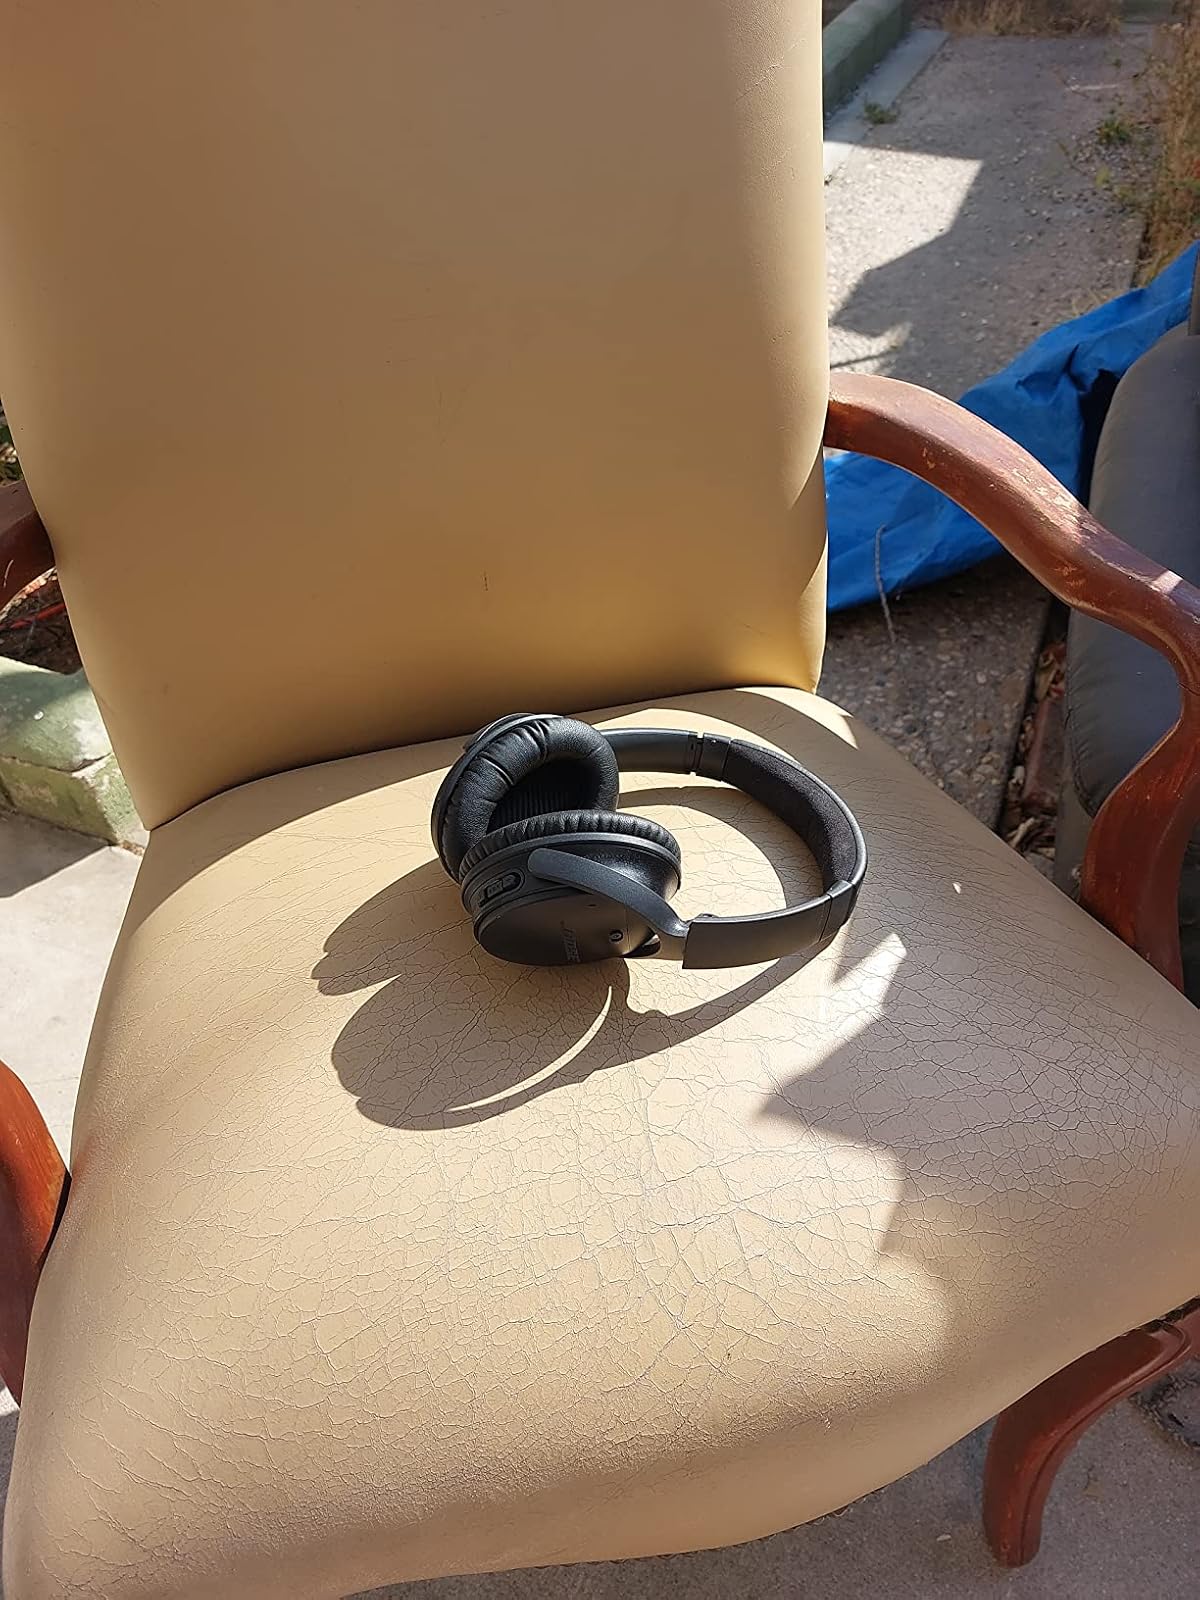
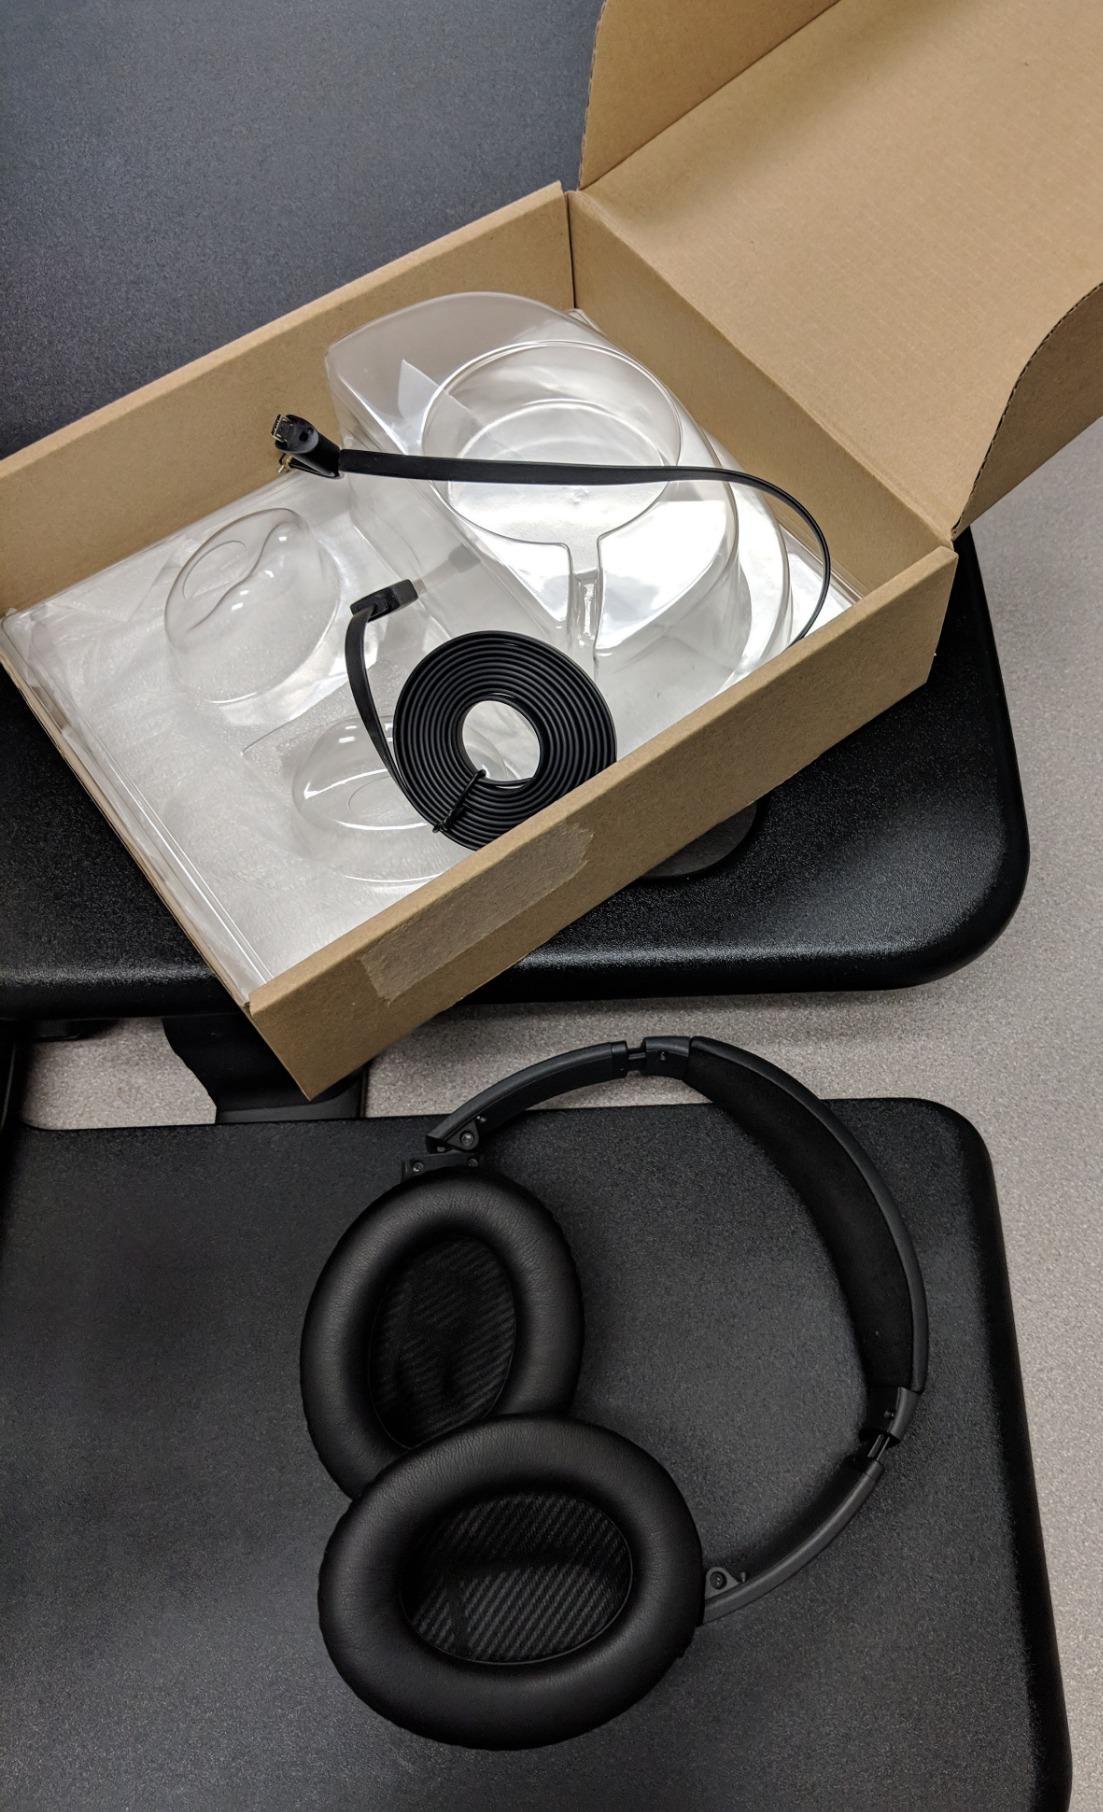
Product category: headphones
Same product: yes